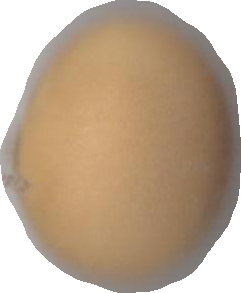
Variety: Grobogan